Neurodegenerative disease

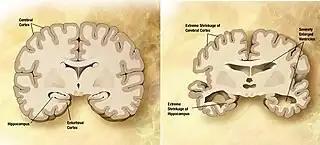
Normal brain on left contrasted with structural changes shown in brain on right of person with Alzheimer's disease, the most common neurodegenerative disease

A neurodegenerative disease is caused by the progressive loss of neurons, in the process known as neurodegeneration. Neuronal damage may also ultimately result in their death. Neurodegenerative diseases include amyotrophic lateral sclerosis, multiple sclerosis, Parkinson's disease, Alzheimer's disease, Huntington's disease, multiple system atrophy, tauopathies, and prion diseases. Neurodegeneration can be found in the brain at many different levels of neuronal circuitry, ranging from molecular to systemic. Because there is no known way to reverse the progressive degeneration of neurons, these diseases are considered to be incurable; however research has shown that the two major contributing factors to neurodegeneration are oxidative stress and inflammation. Biomedical research has revealed many similarities between these diseases at the subcellular level, including atypical protein assemblies (like proteinopathy) and induced cell death. These similarities suggest that therapeutic advances against one neurodegenerative disease might ameliorate other diseases as well.